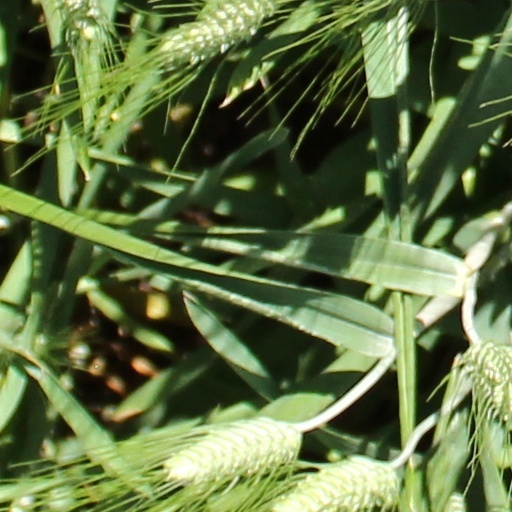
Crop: wheat